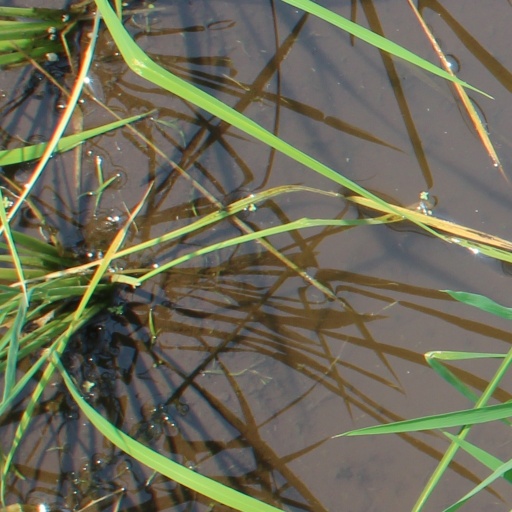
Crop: rice